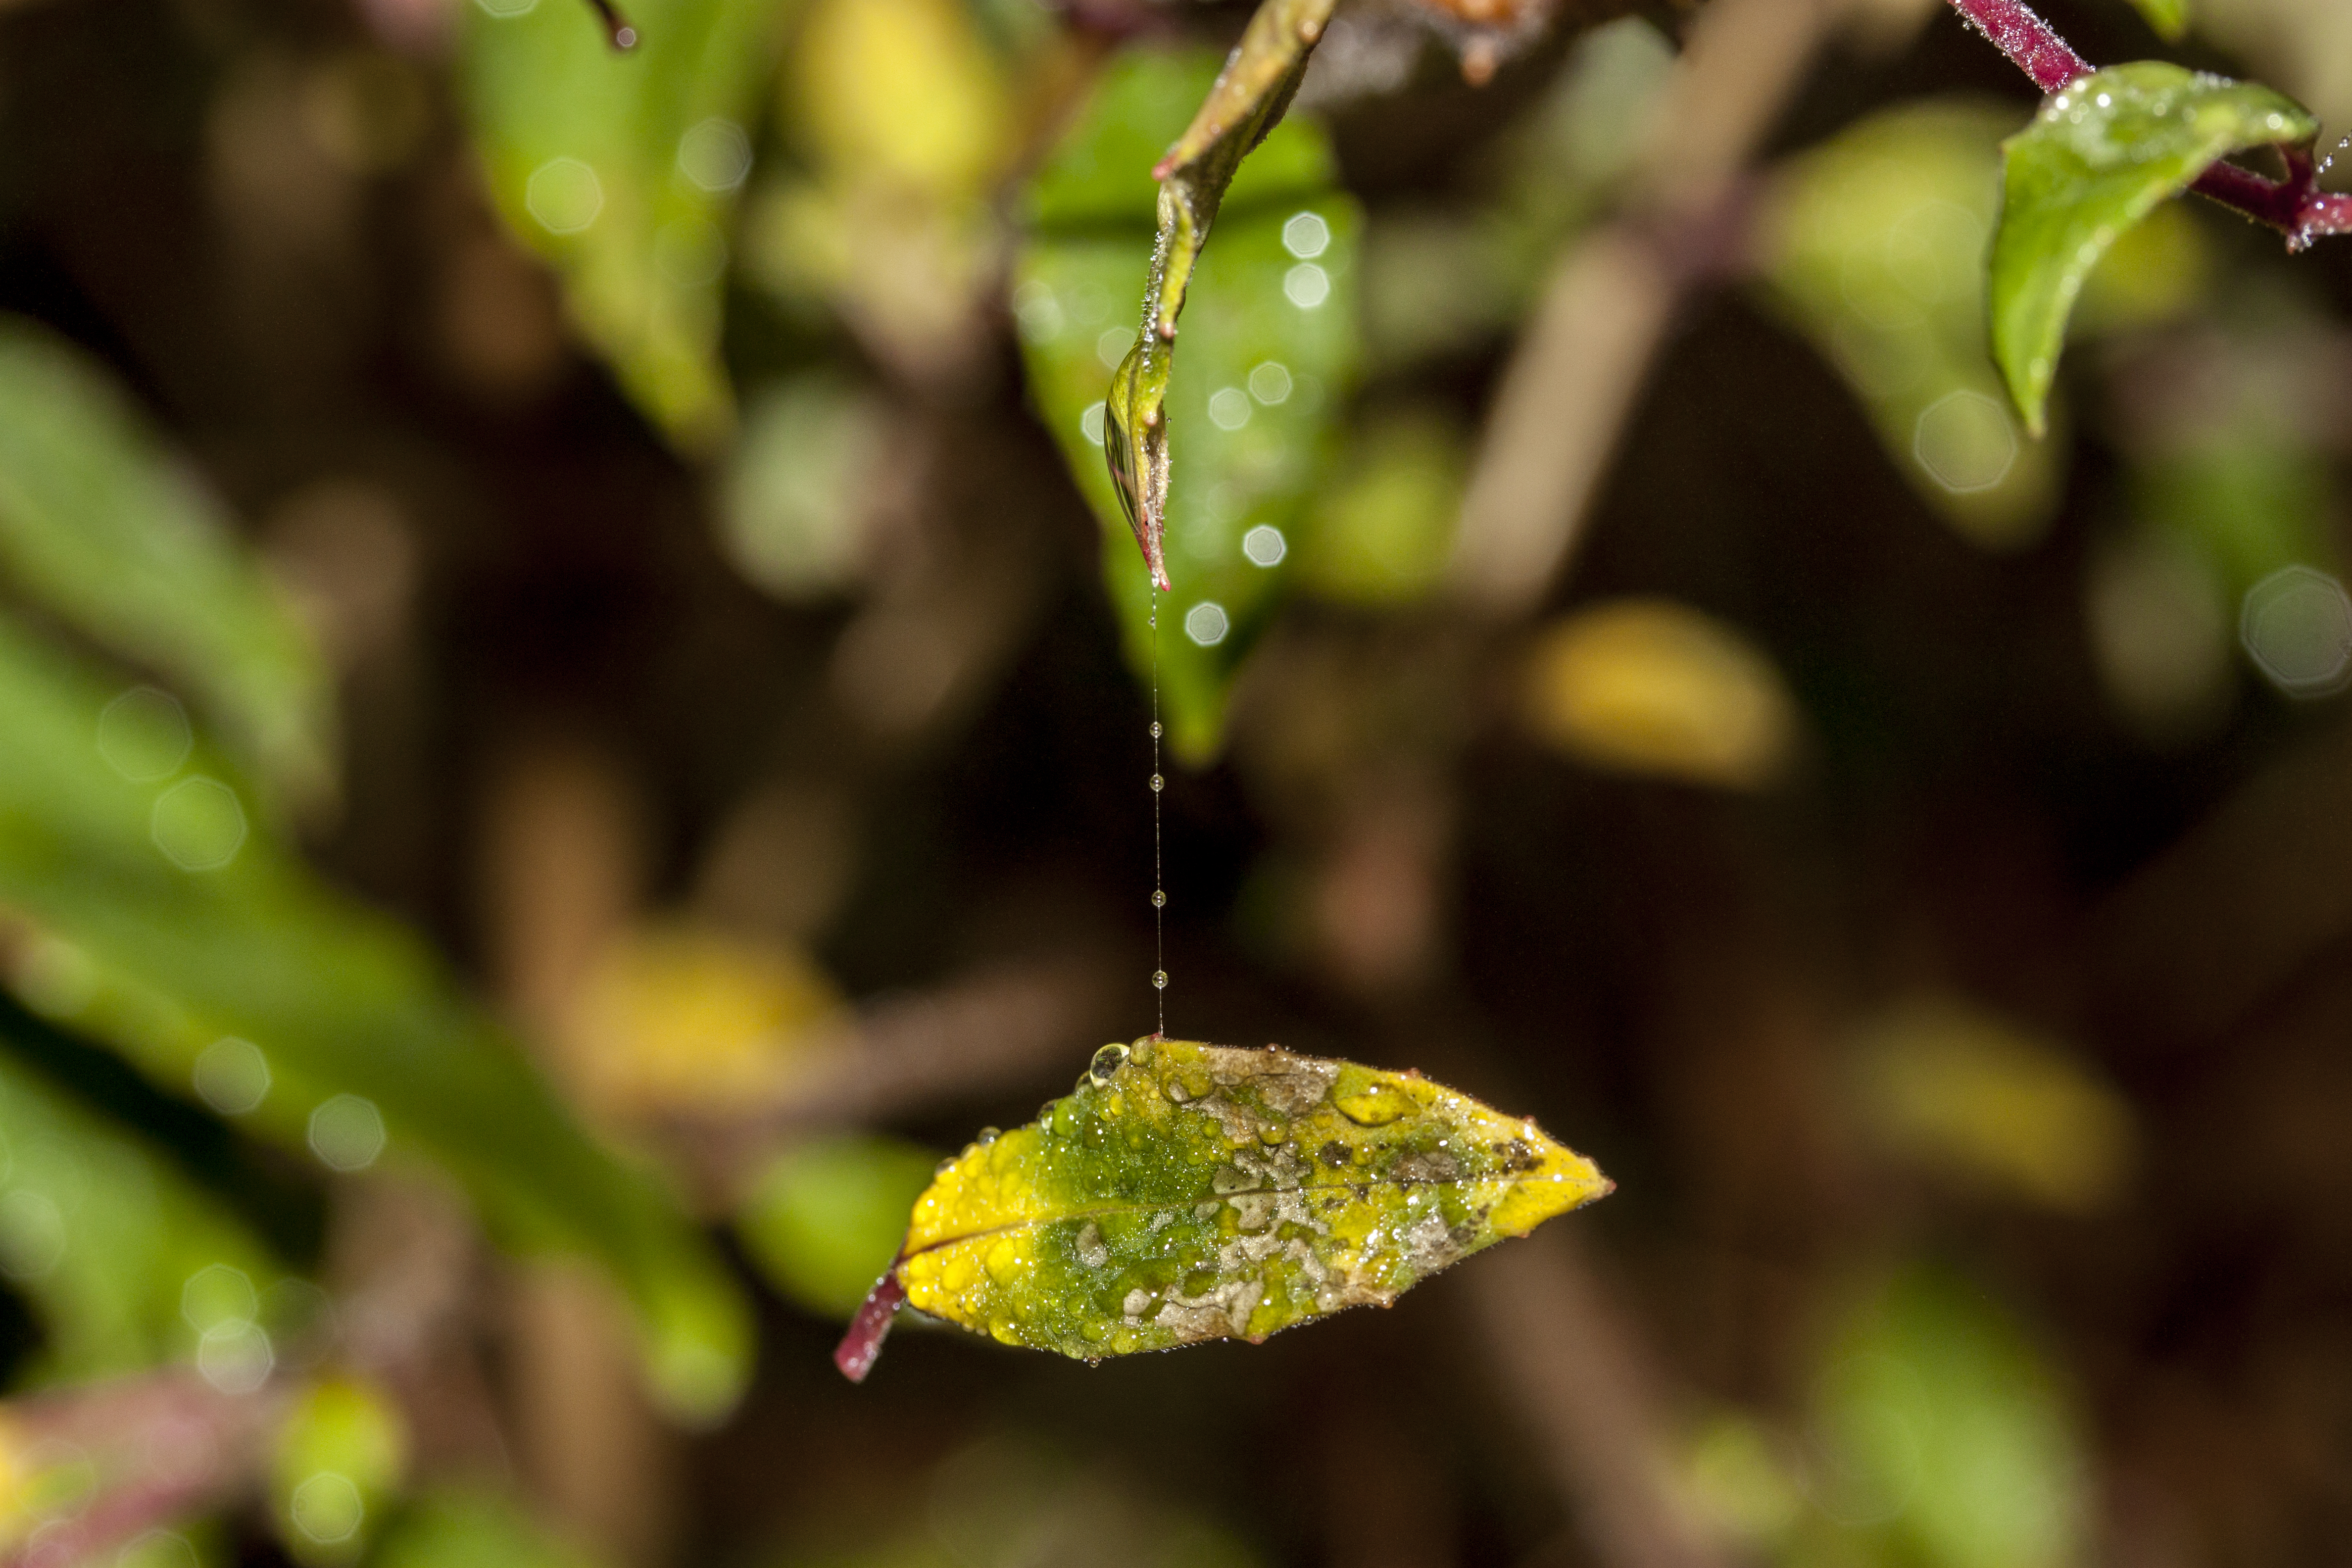
tree, nature, forest, branch, plant, sunlight, leaf, flower, green, jungle, produce, autumn, botany, yellow, flora, season, close up, uk, shrub, deciduous, peterborough, macro photography, flowering plant, plant stem, land plant